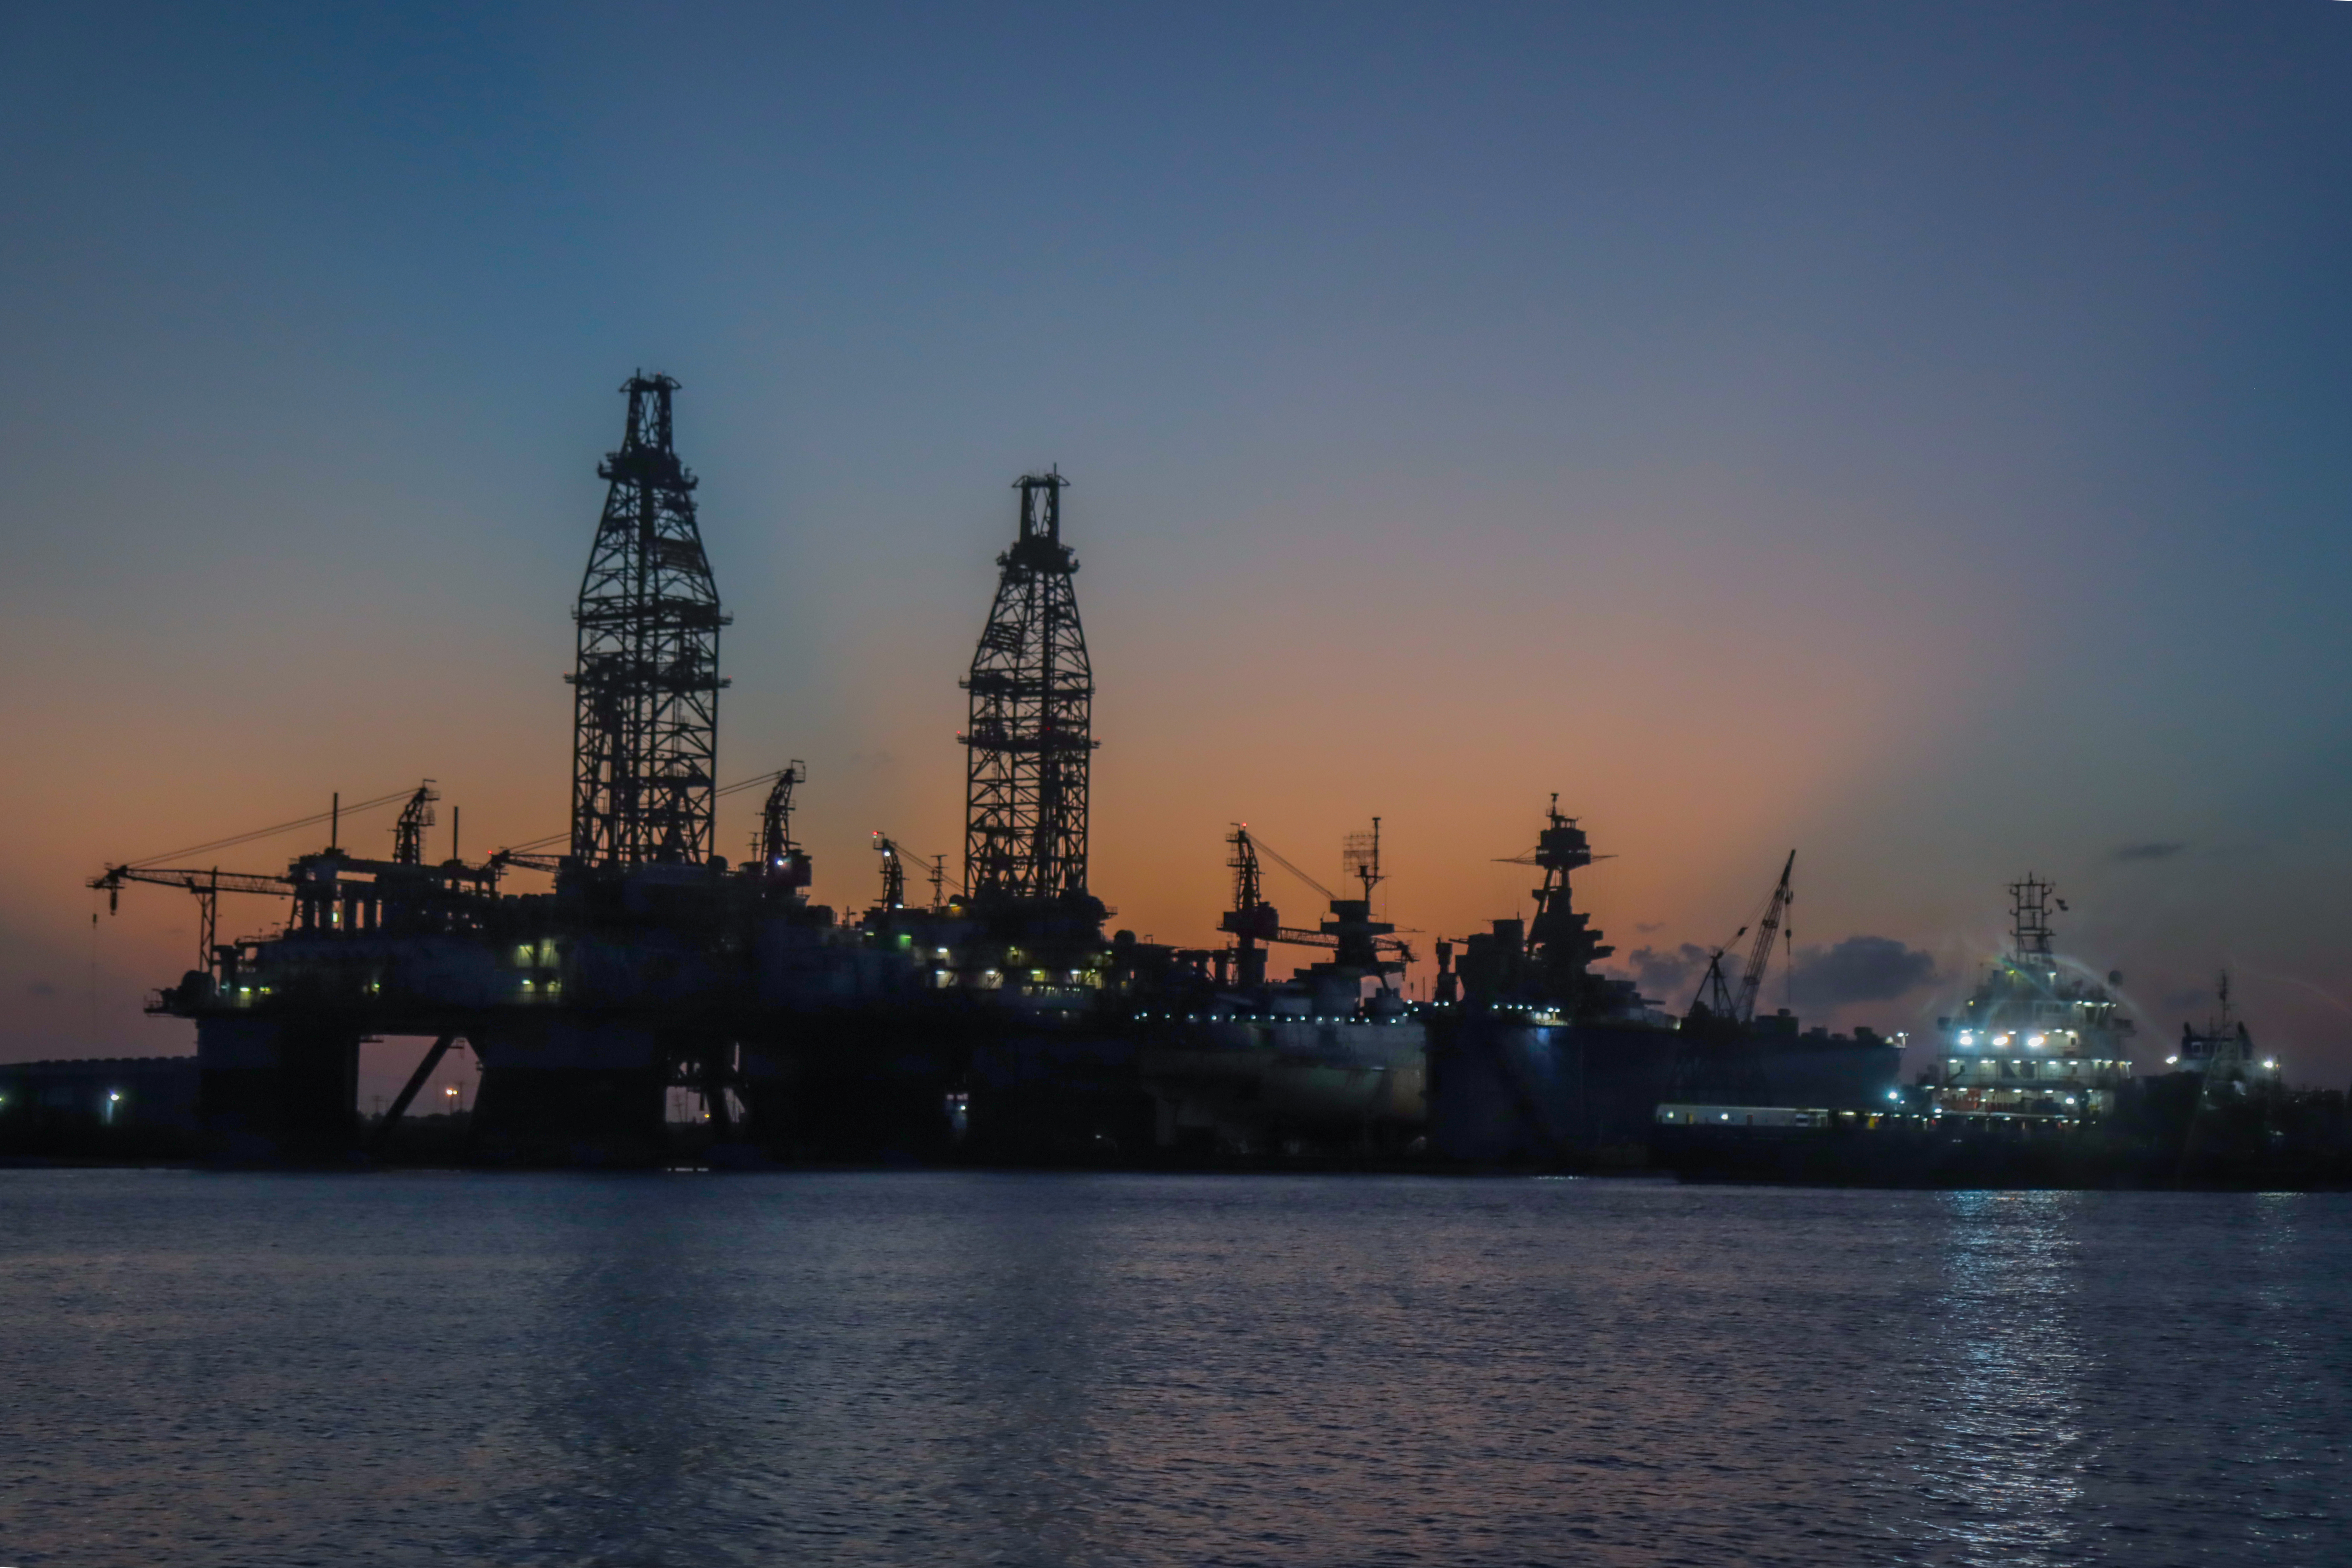
galveston, sunset, sky, water, outdoors, ship, boat, industry, offshore drilling, dusk, afterglow, city, horizon, sunrise, lake, crane, semi submersible, electricity, metal, watercraft, harbor, machine, evening, channel, port, cityscape, ocean, vehicle, reflection, tower block, oil rig, skyline, jackup rig, night, sound, tower, sea